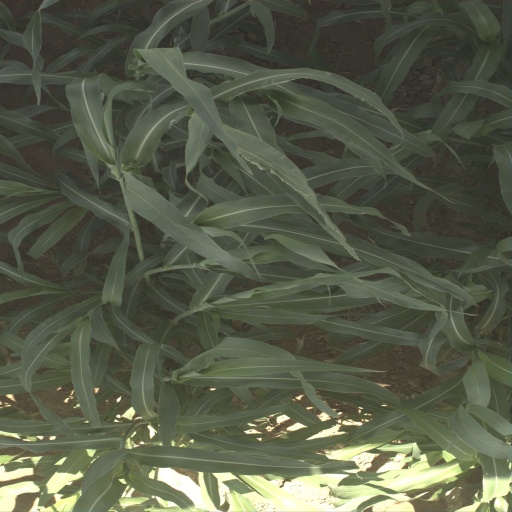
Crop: sorghum